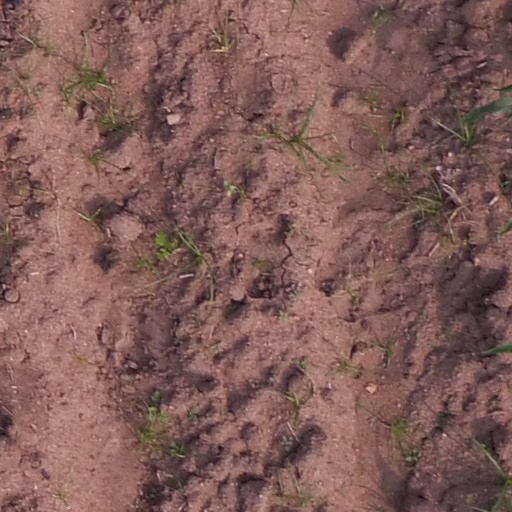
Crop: maize; corn